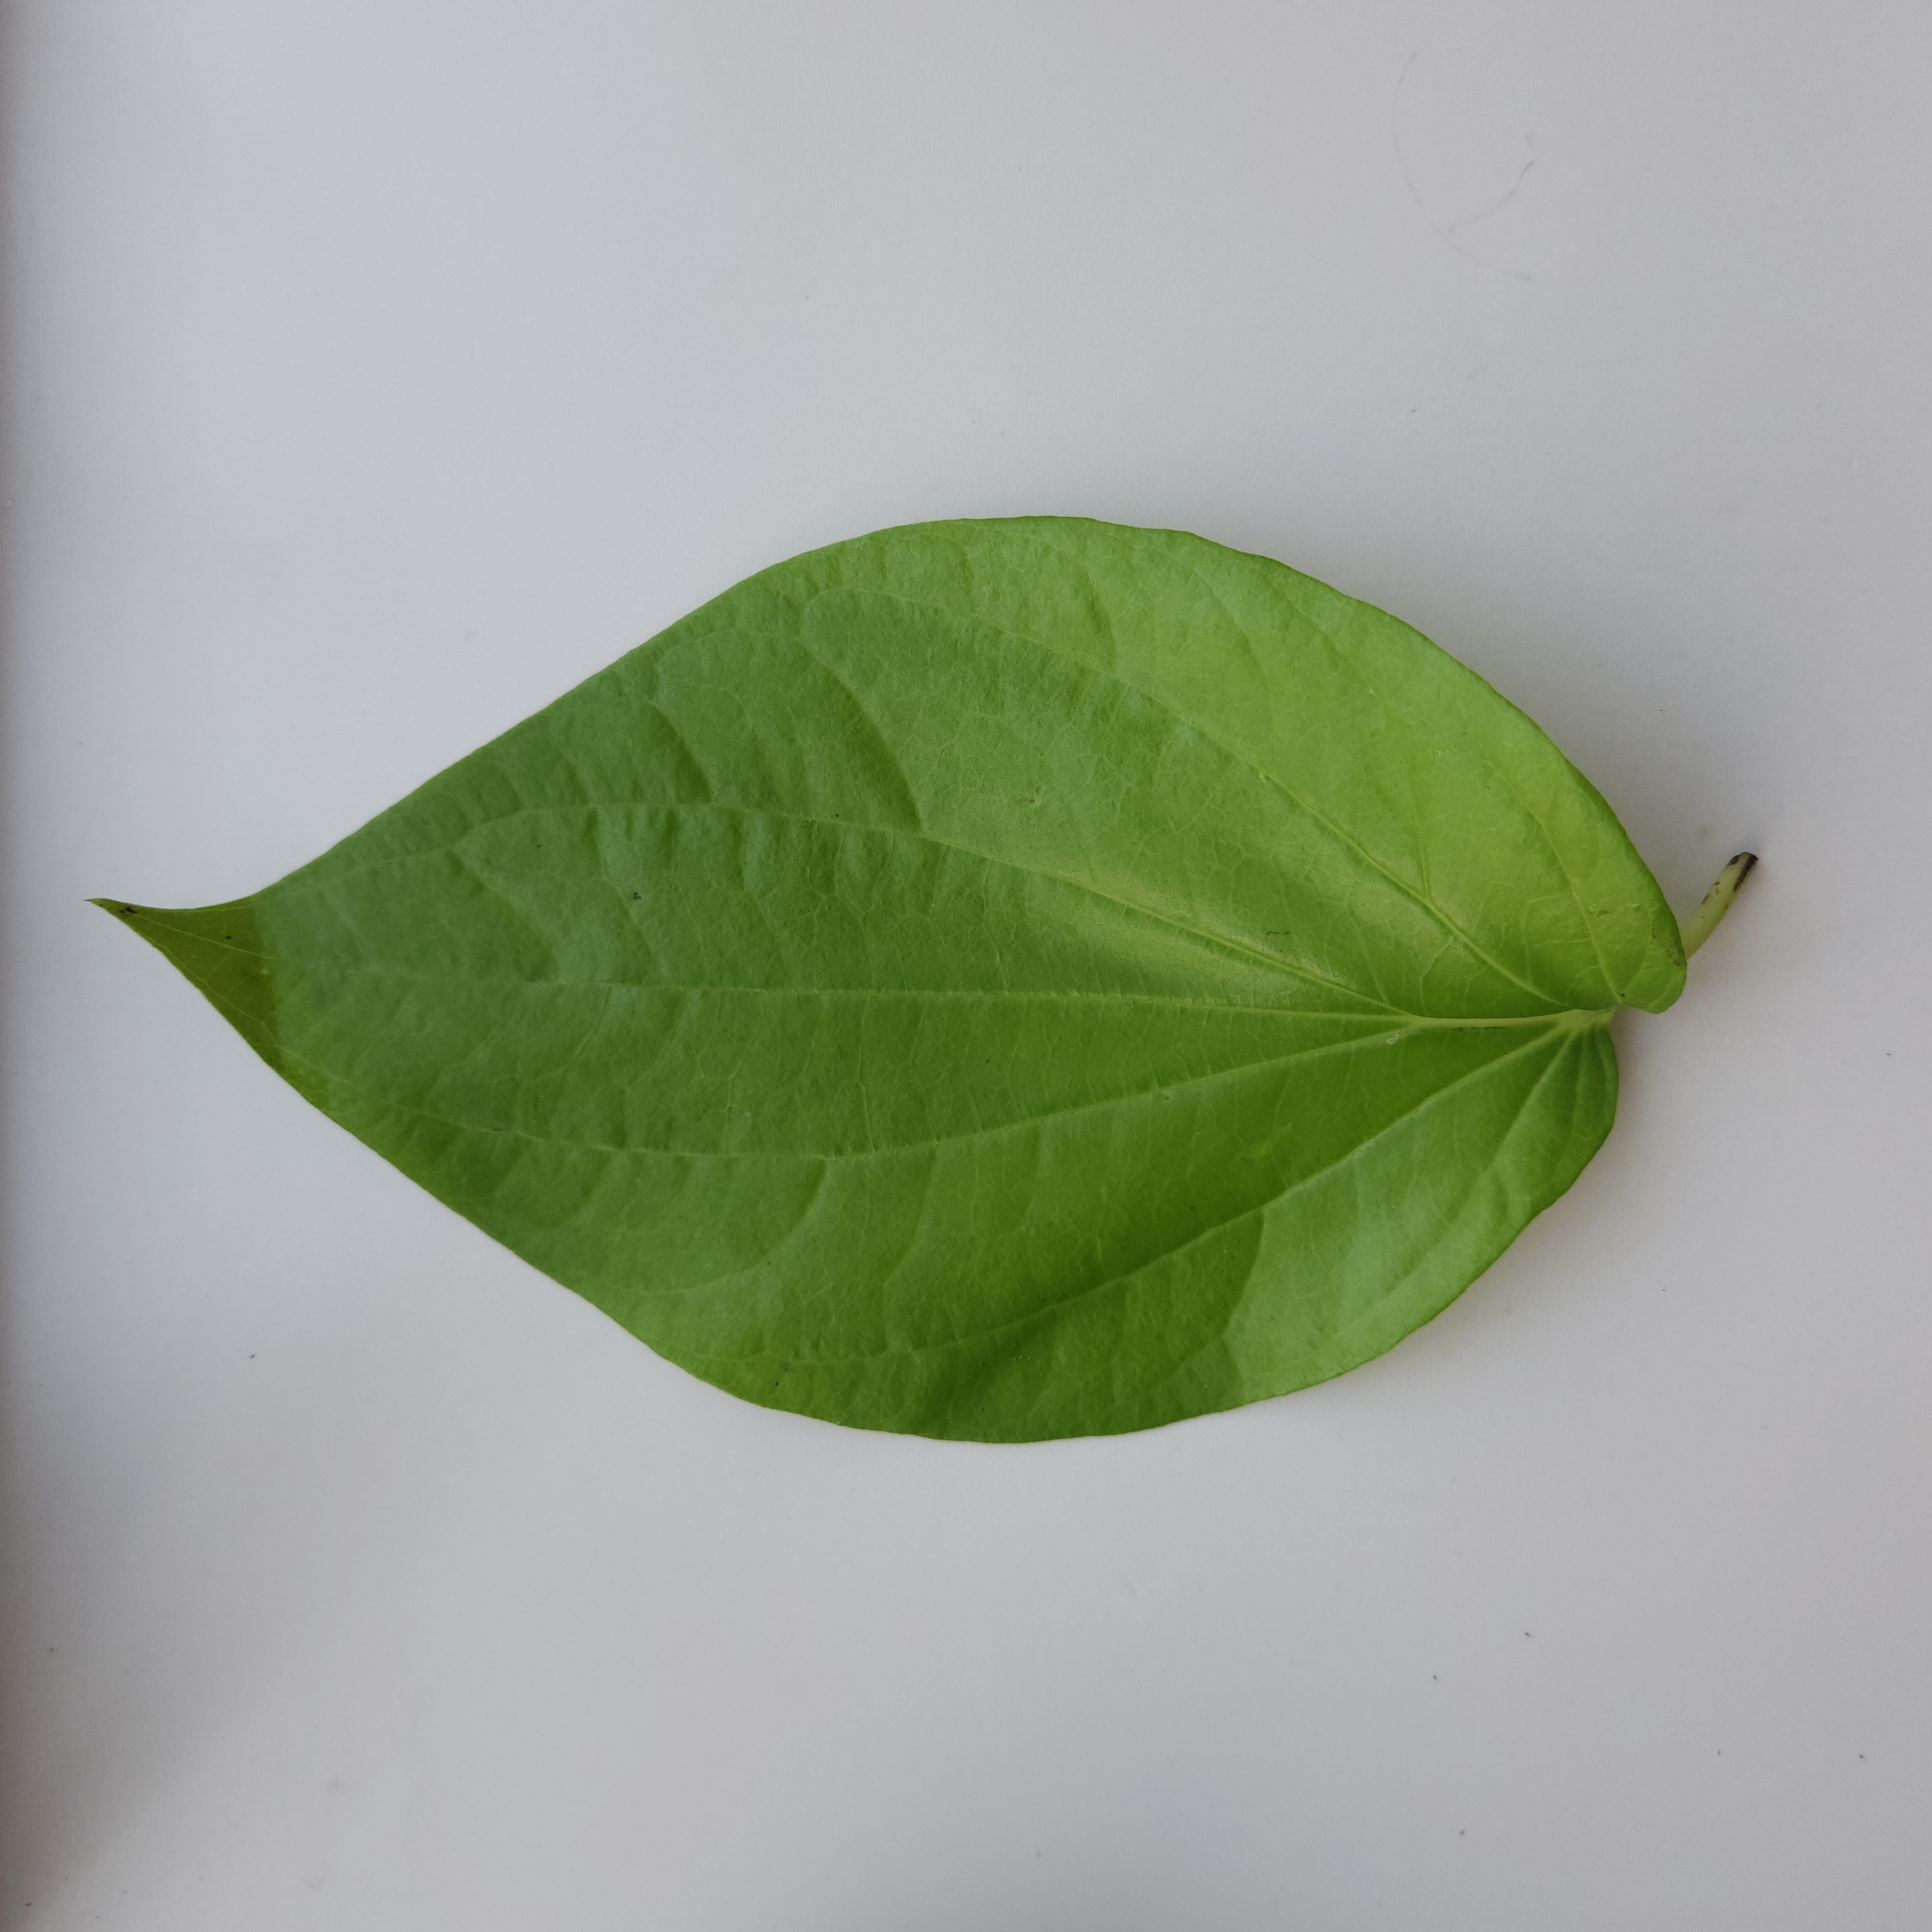
Label: Healthy